McCoy Air Force Base

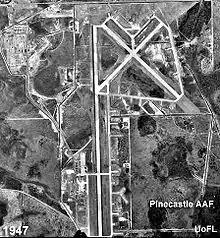
1947 aerial photo of Pinecastle Army Airfield

The facility originally was built in 1940 as a replacement civilian airport after the takeover and conversion of the Orlando Municipal Airport (present day Orlando Executive Airport) to Orlando Army Air Base by the United States Army Air Corps. However, with the expansion of Orlando AAB following establishment of the Army Air Forces School of Applied Tactics (AAFSAT) in 1942, the new civilian airport was also leased by the now-renamed U.S. Army Air Forces, initially being designated as Orlando Army Air Field #2 and becoming a sub-base of Orlando AAB. On 1 January 1943, it was renamed as Pinecastle Army Airfield.